First Love and Other Sorrows

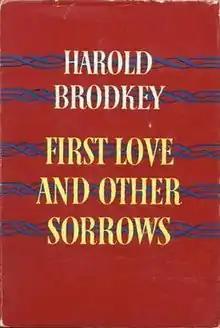
First edition cover (publ. Dial Press)

First Love and Other Sorrows is a collection of short stories by Harold Brodkey, first published in 1958. Eight of its nine stories were originally printed in "The New Yorker" and the other, "Trio for Three Gentle Voices", in "Mademoiselle". The compilation was the first book Brodkey published.